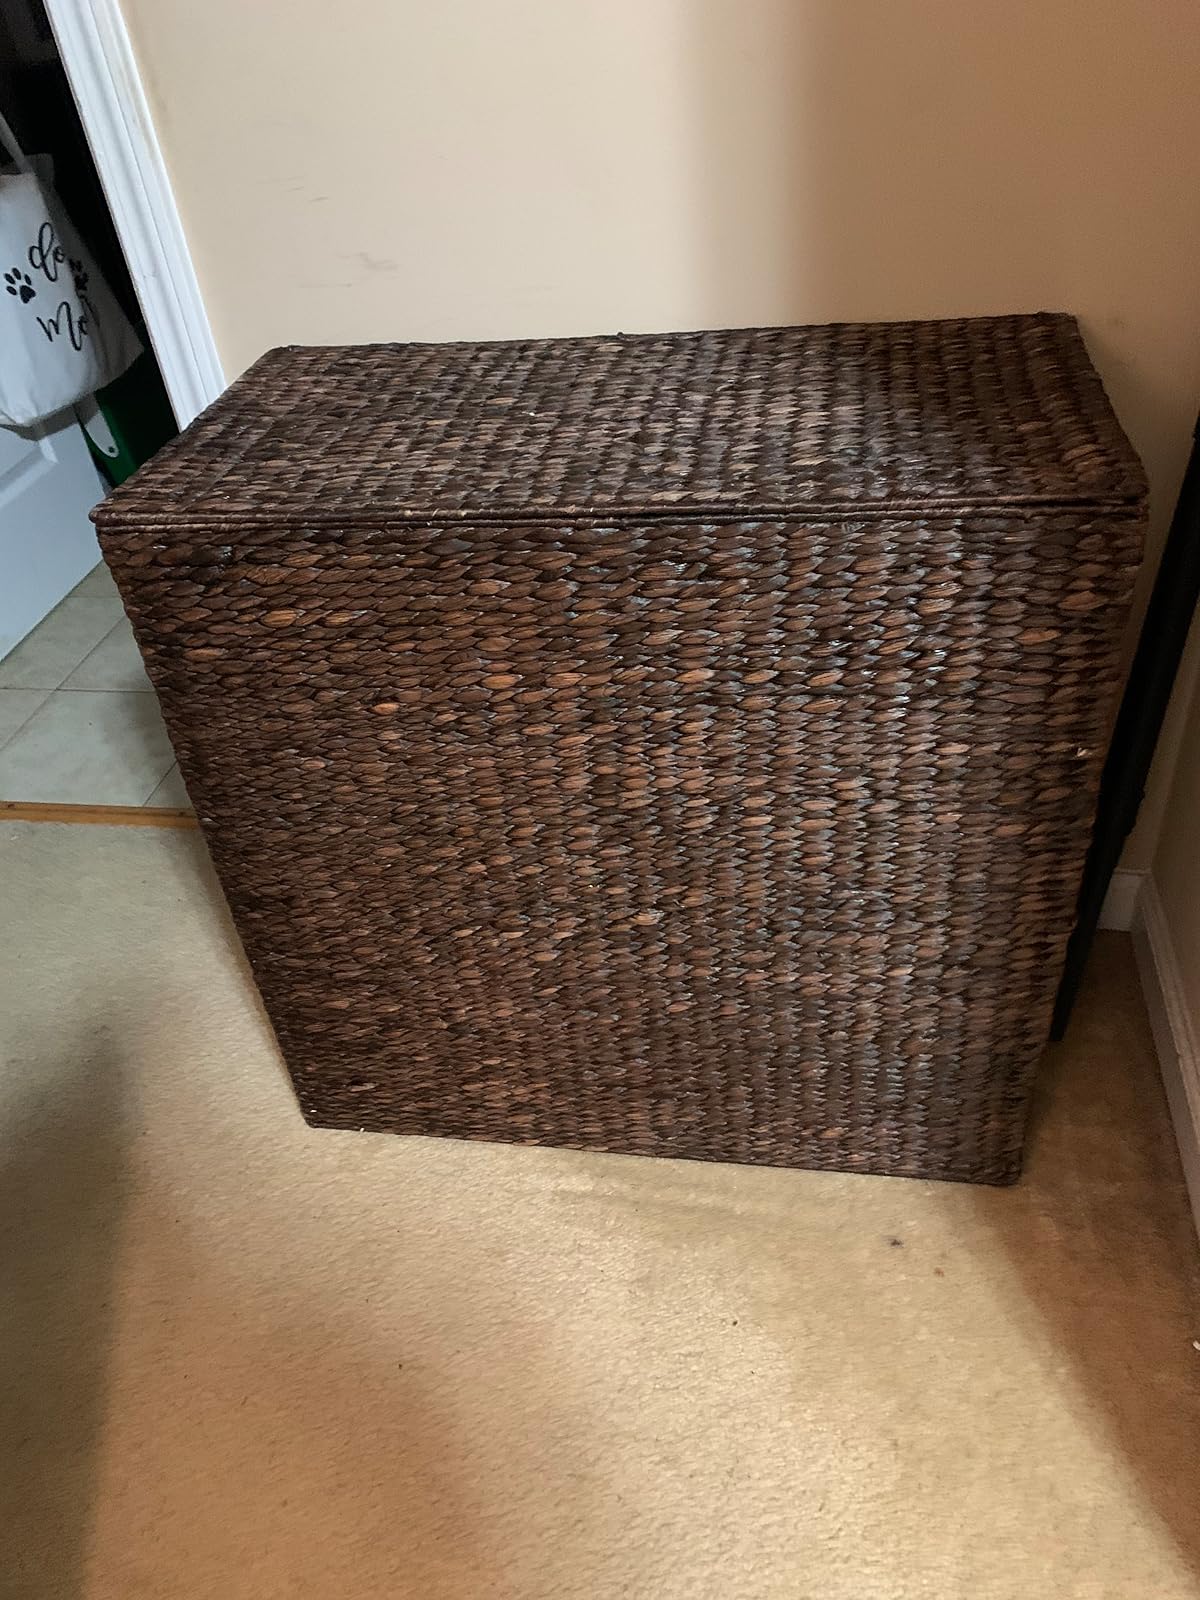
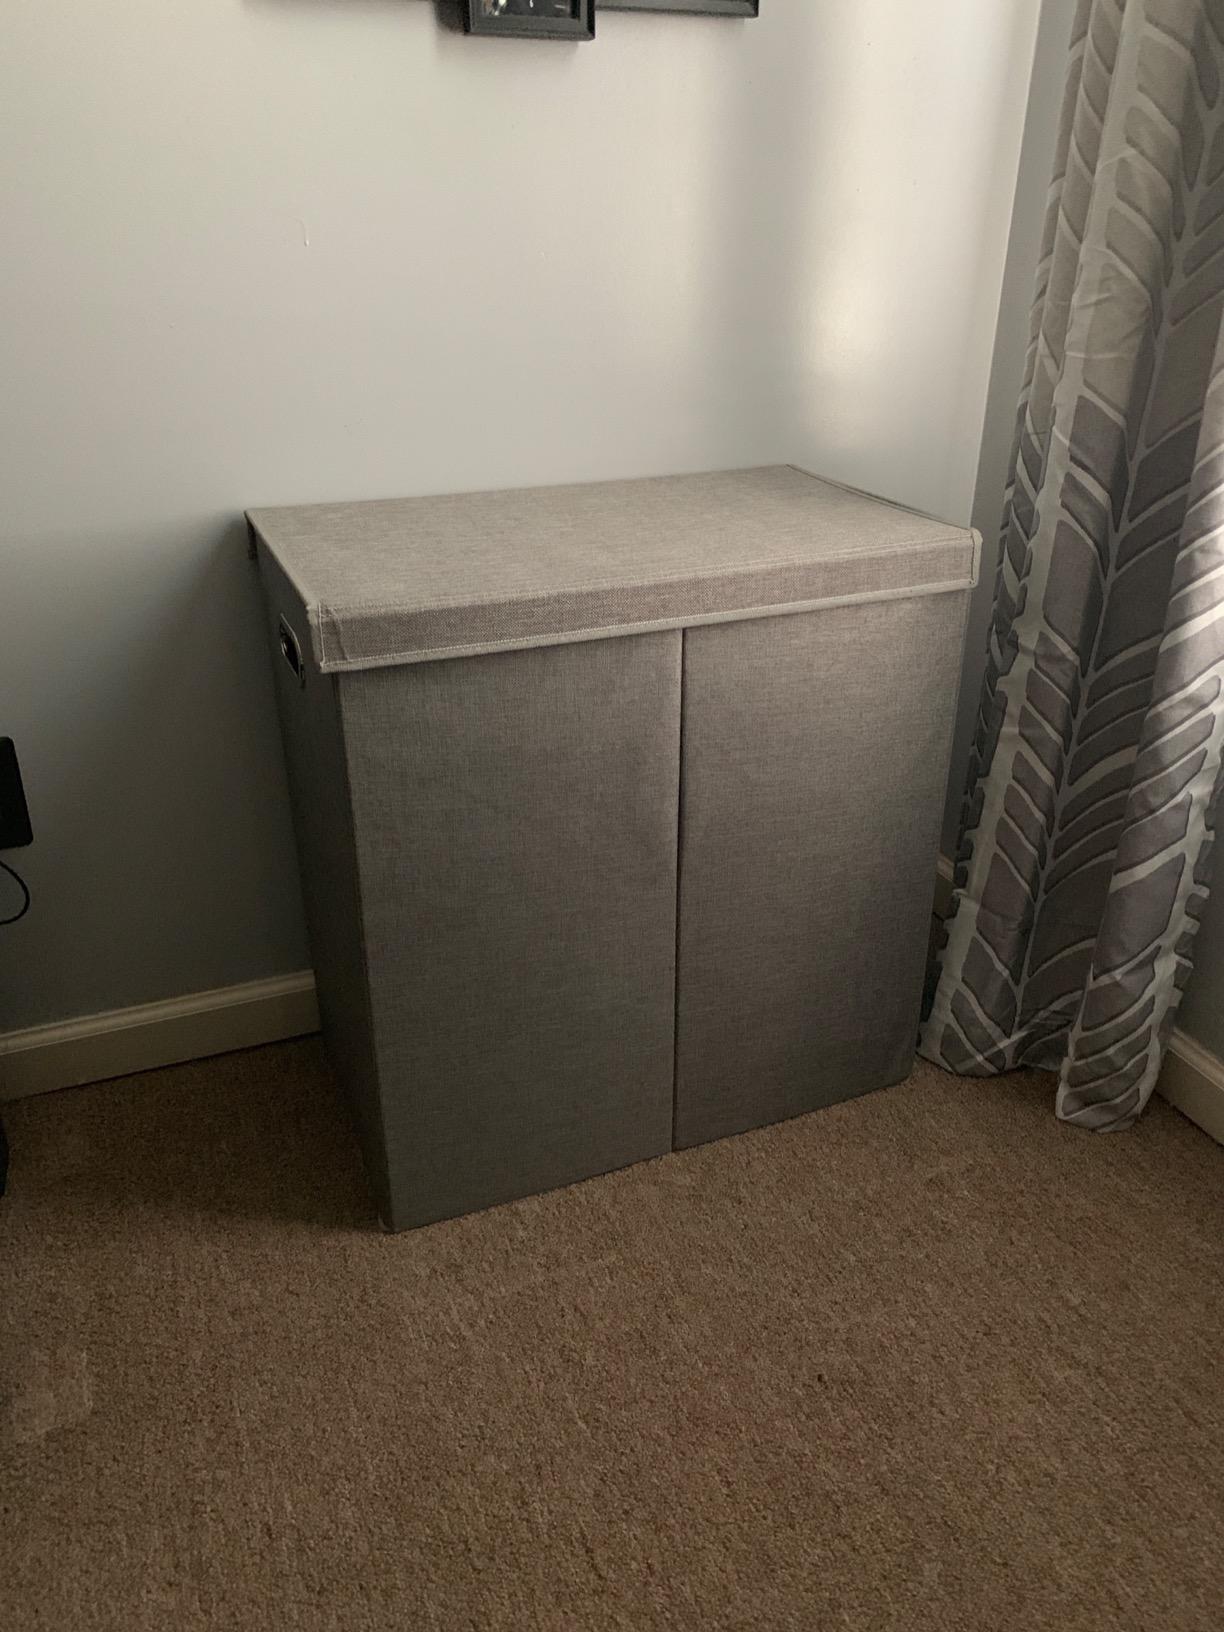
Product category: items_hamper
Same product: no